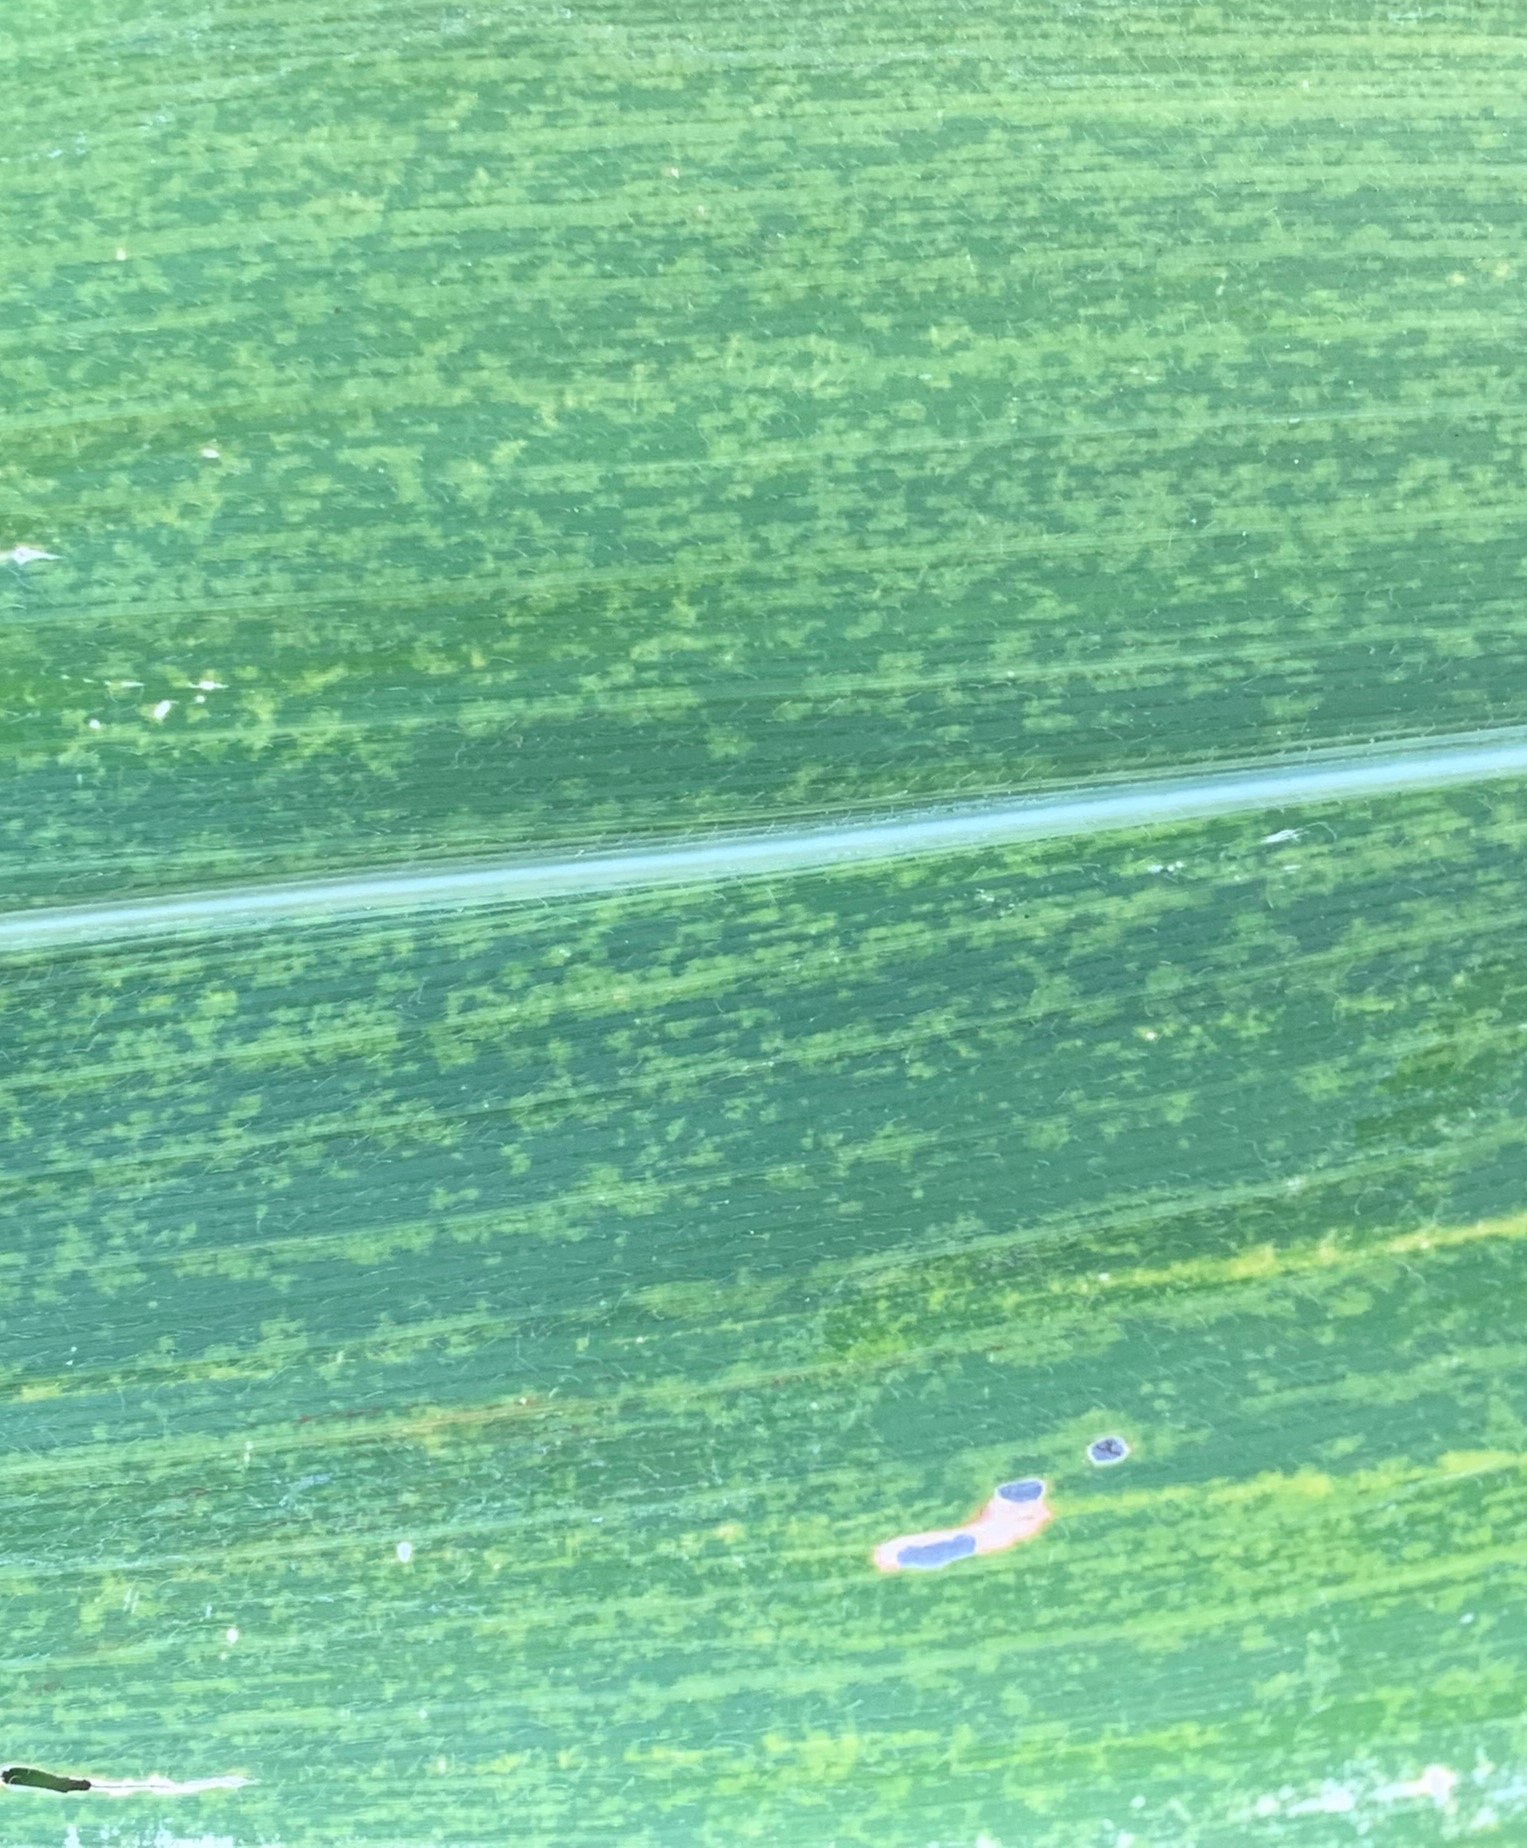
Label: MLN